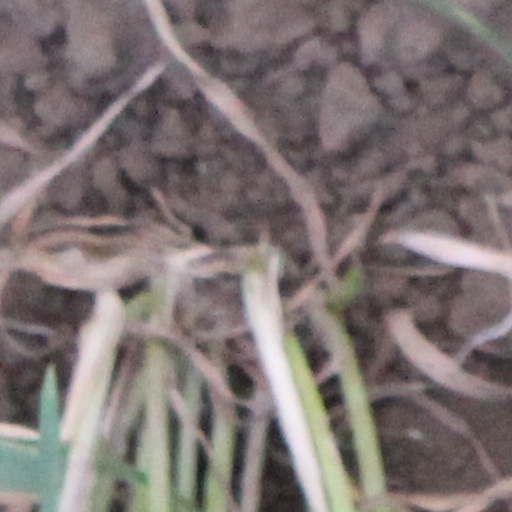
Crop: wheat